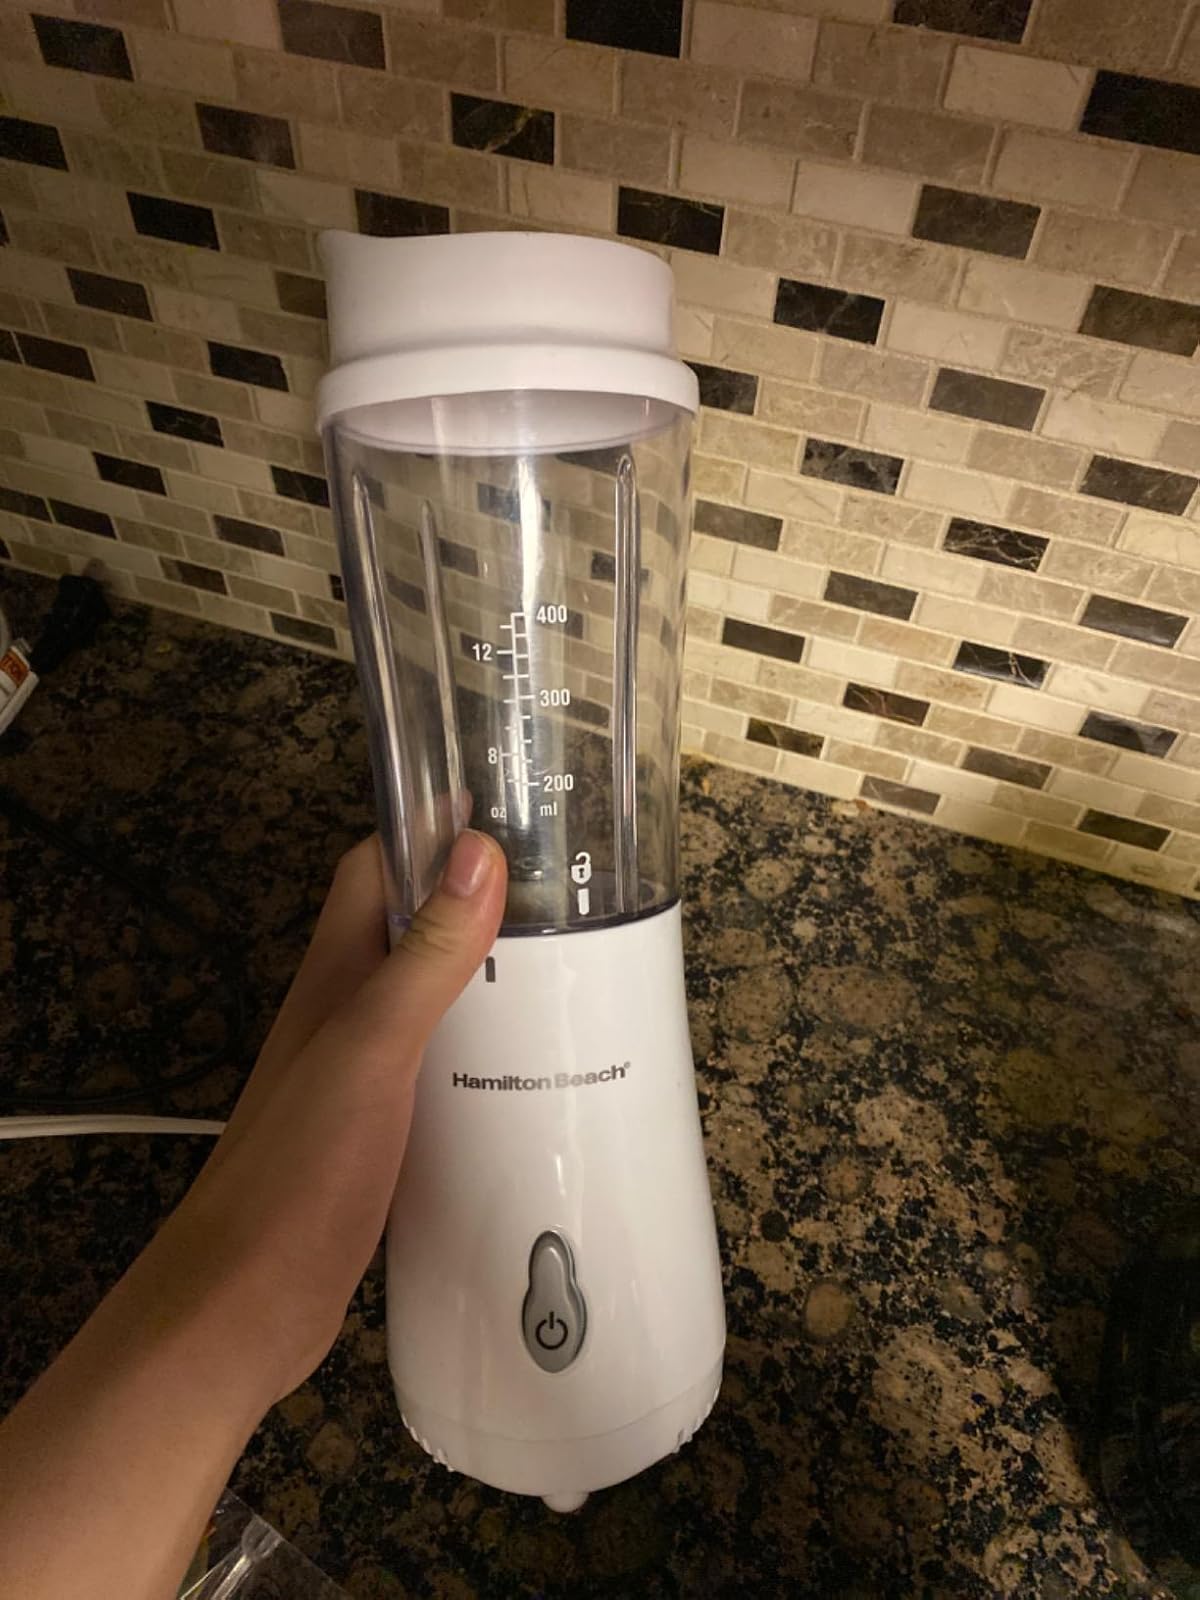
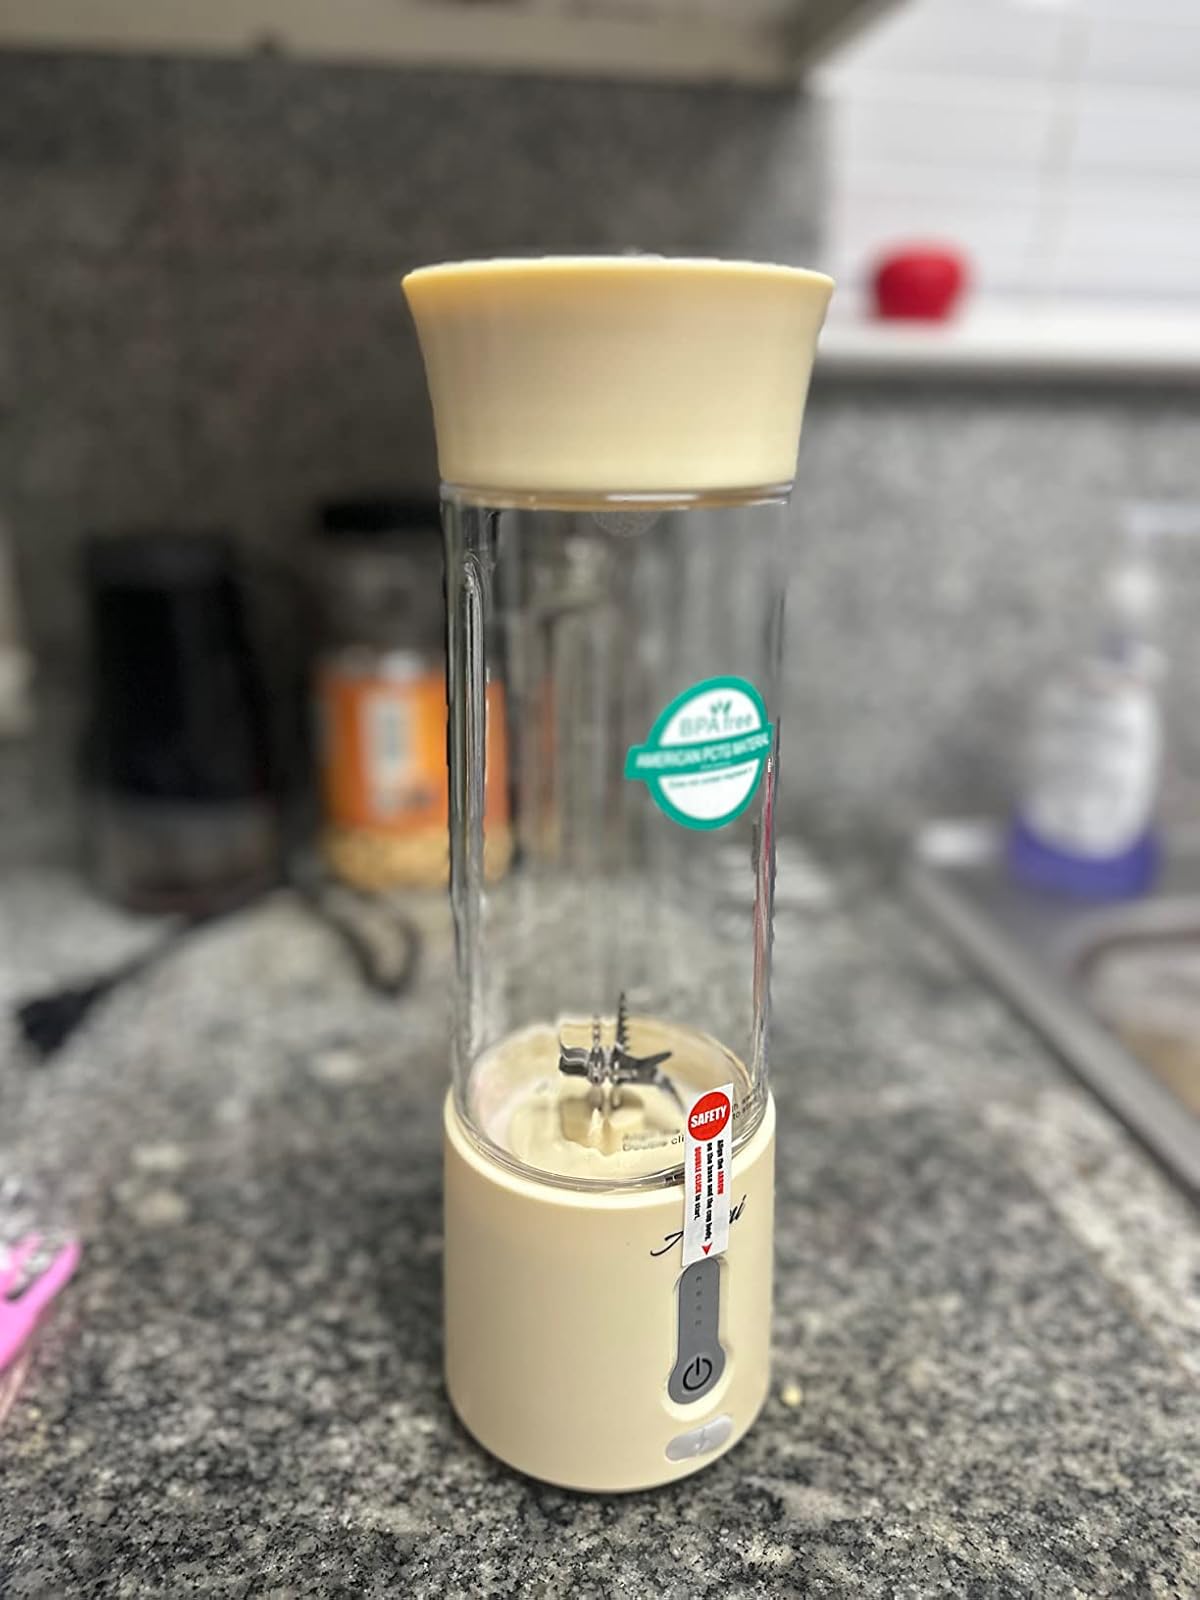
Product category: items_blender
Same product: no